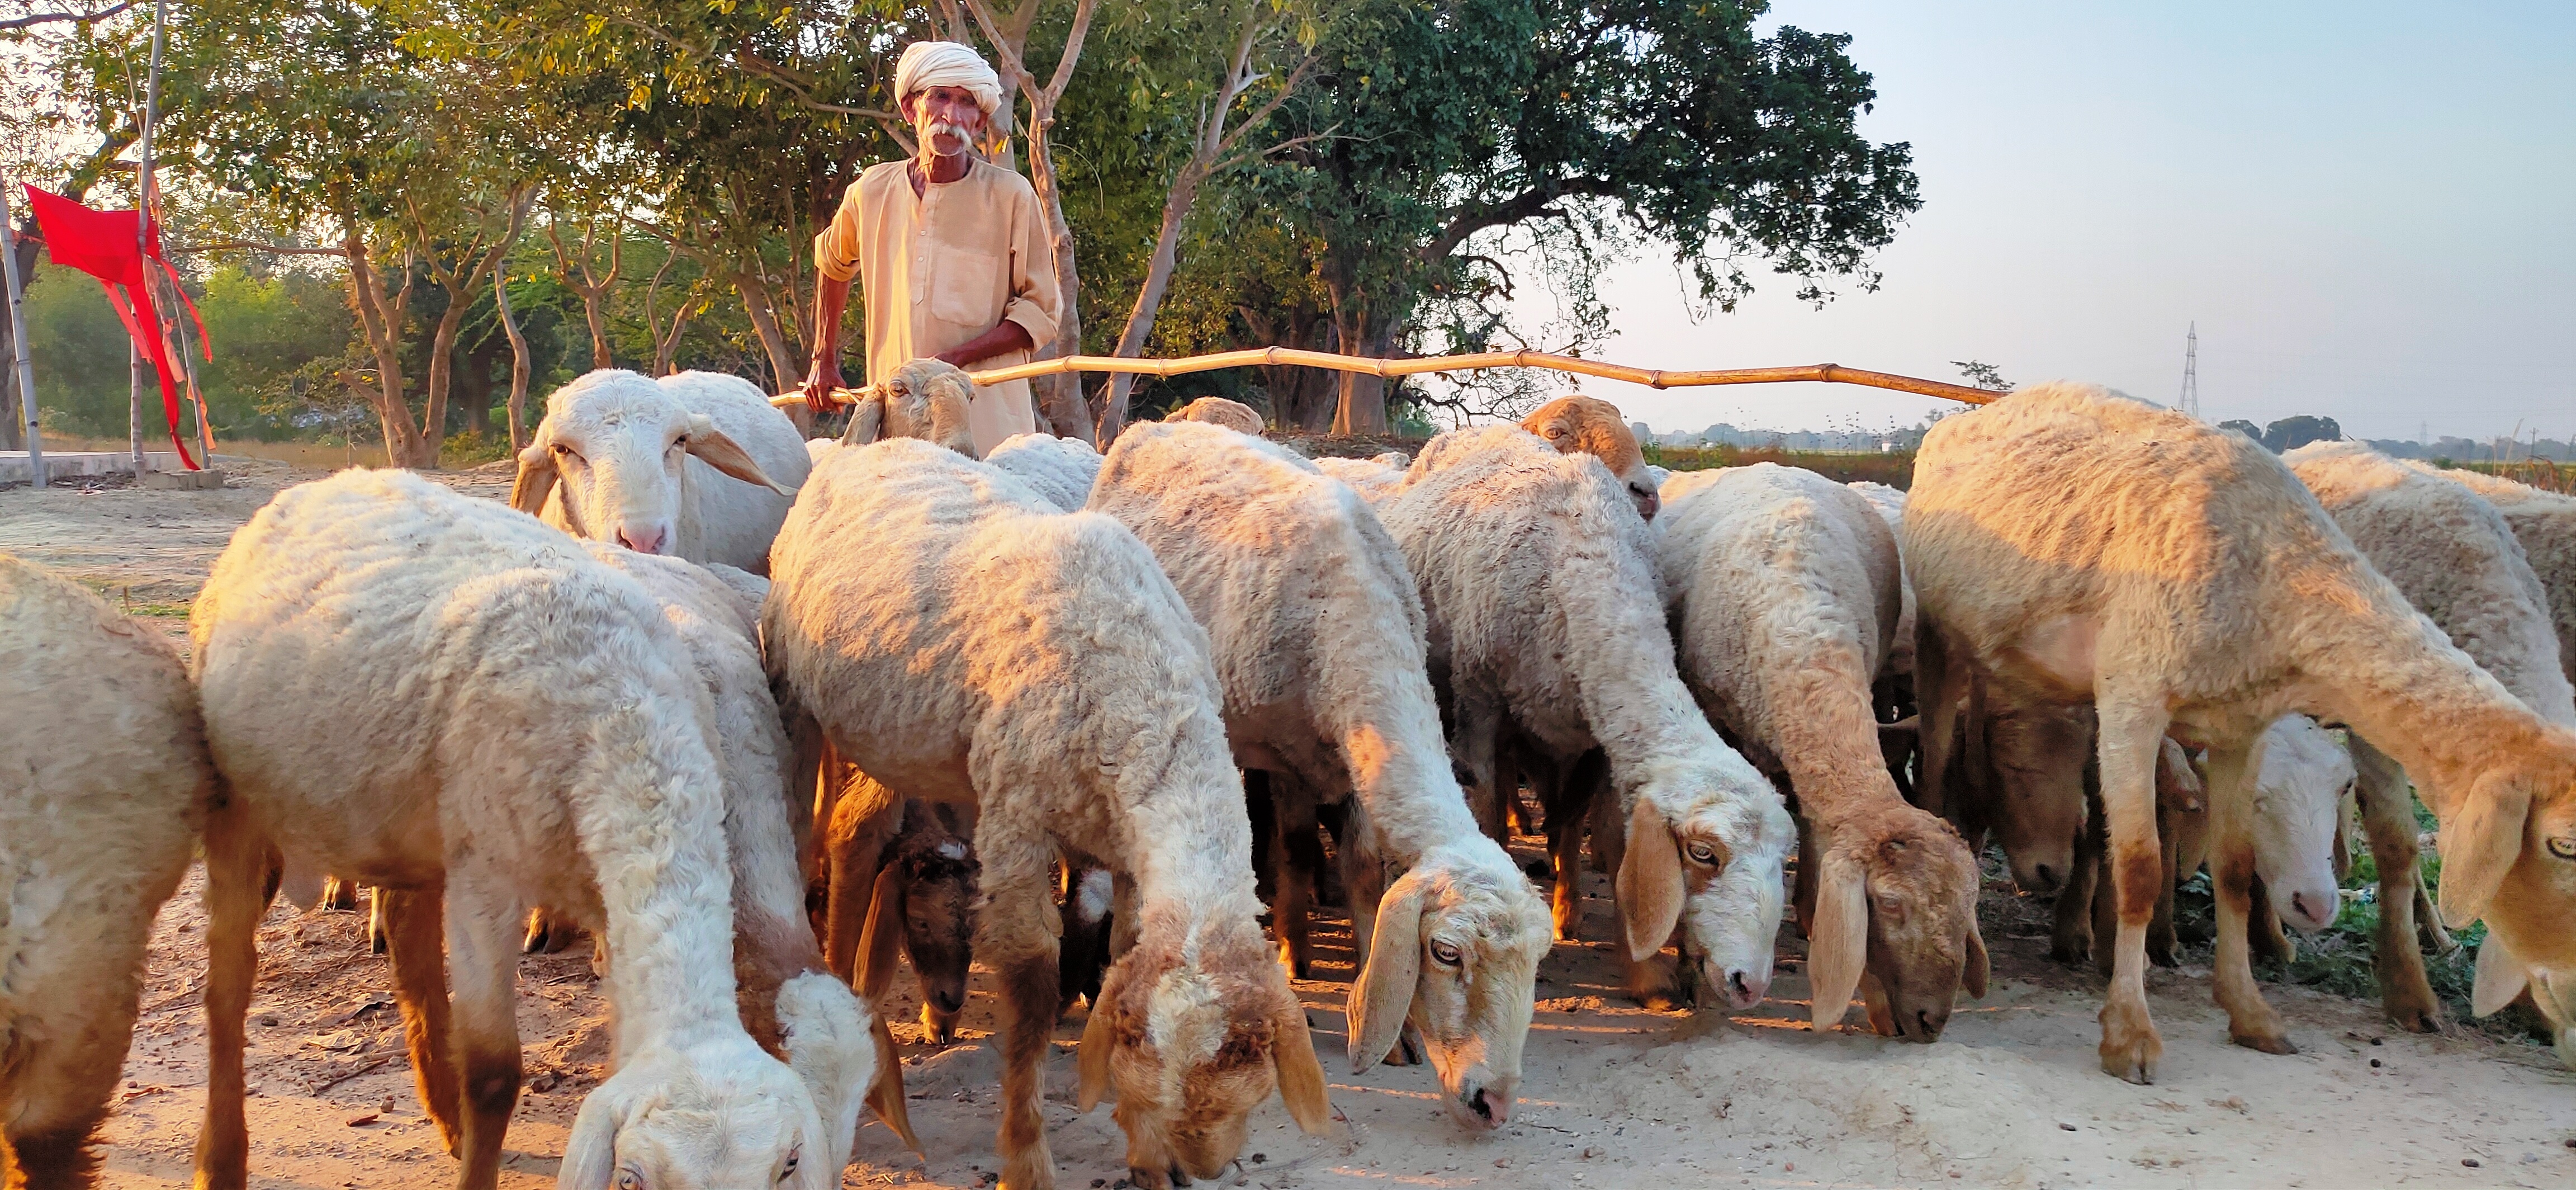
sheep, shepherd, herd, herder, herding, cow goat family, livestock, bovine